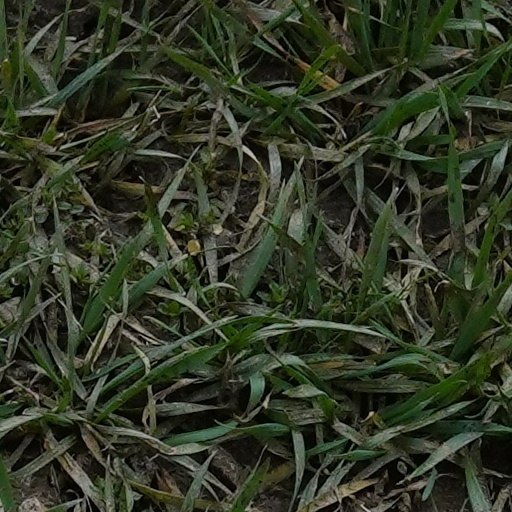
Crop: wheat